2011 Moscow Victory Day Parade

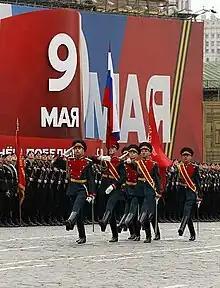
A color guard during the parade.

The 2011 Moscow Victory Day Parade was an event held on 9 May 2011 to commemorate the 66th anniversary of the capitulation of Nazi Germany in 1945. The parade marked the Soviet Union's victory in the Great Patriotic War. 20,000 soldiers and officers representing all three services of the Armed Forces of the Russian Federation, the Ministry of Internal Affairs, the Federal Security Service, and the Ministry of Emergency Situations took part in the parade, followed by +100 military vehicles and 5 Mil Mi-8 Hip helicopters.